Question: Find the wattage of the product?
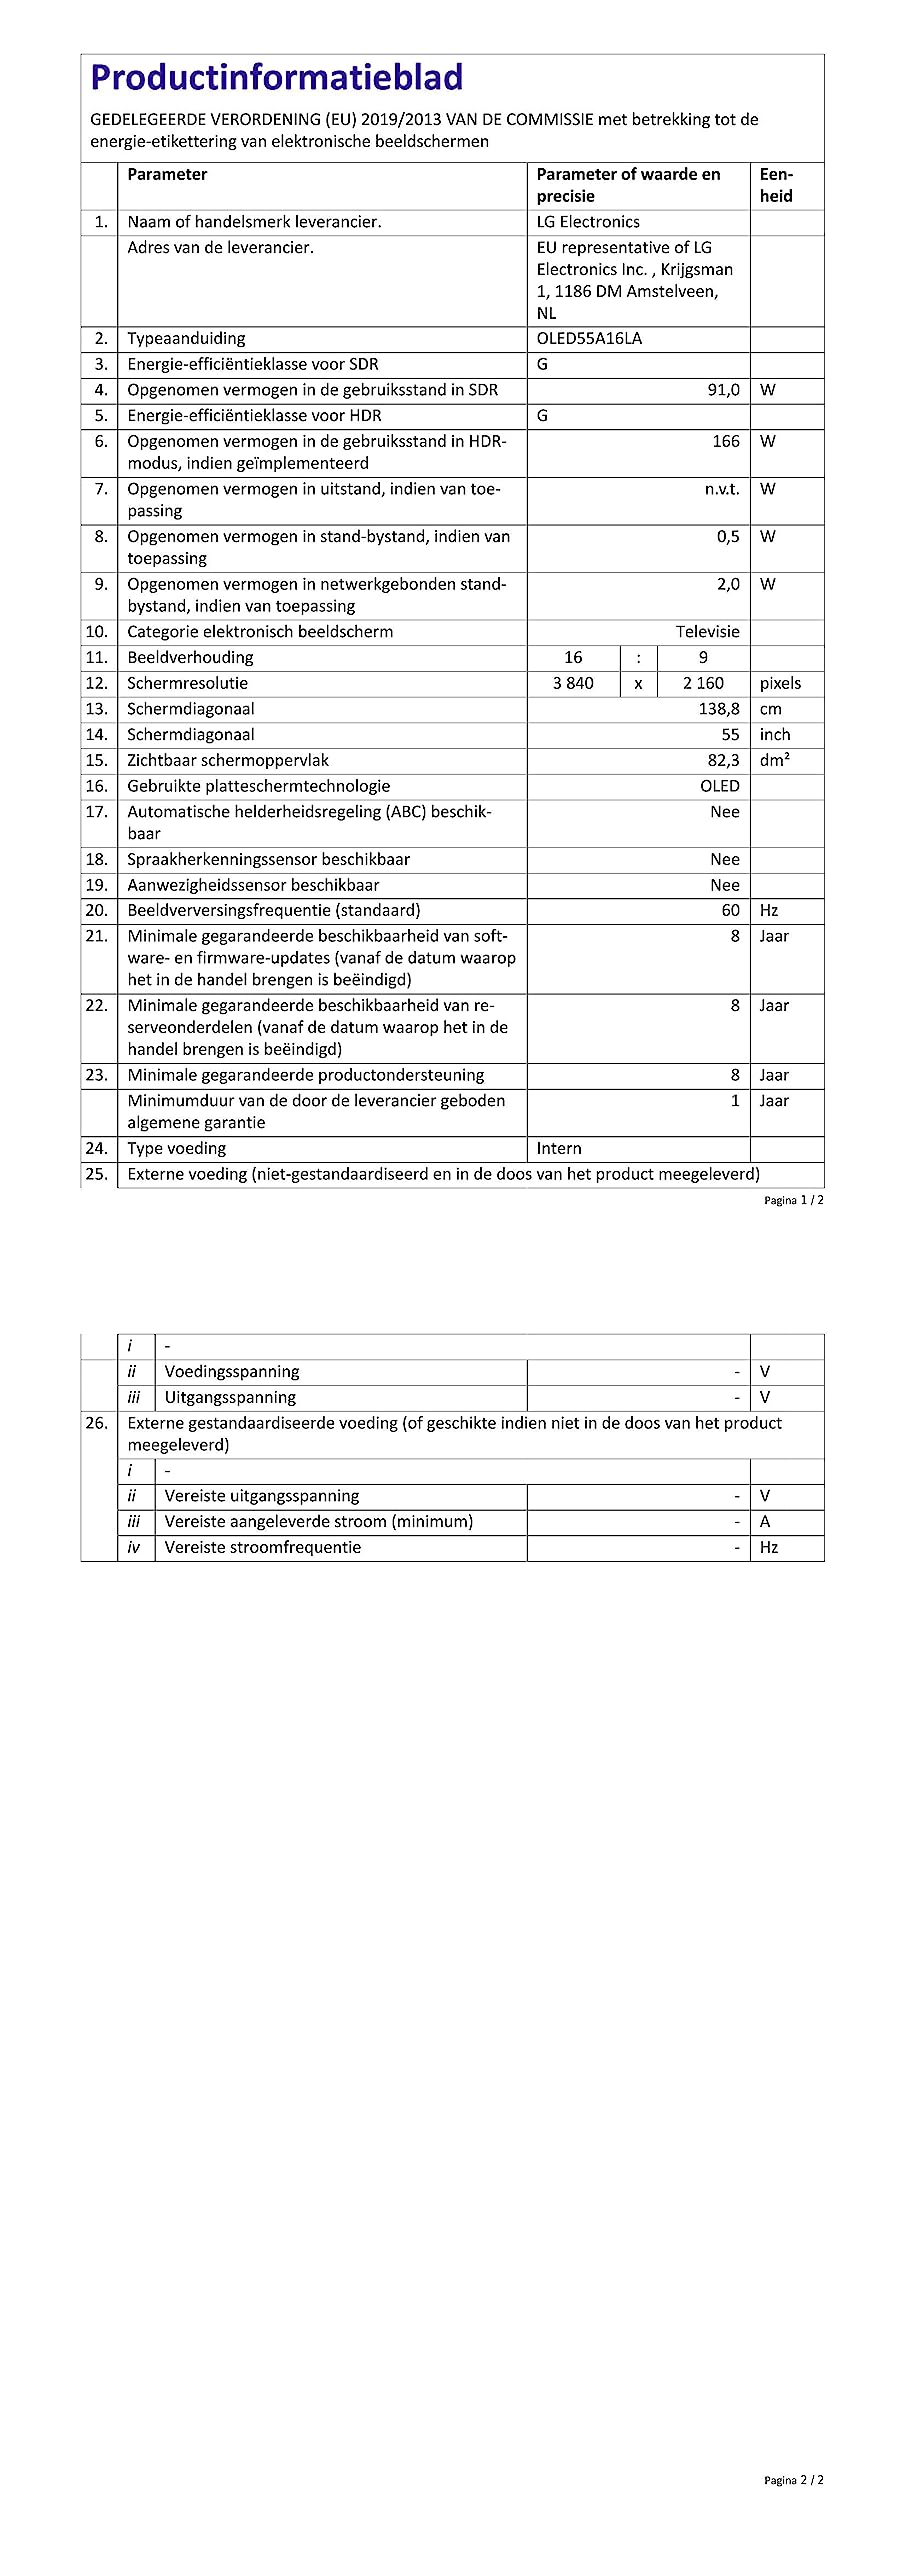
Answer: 2.0 watt